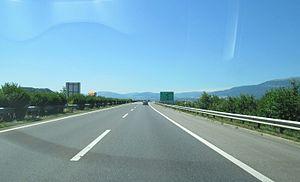
Route E23 E25 en Suisse
L'autoroute A9 est une autoroute suisse traversant le quart ouest du pays, entre le Jura vaudois et Sierre, et constitue la majeure partie de la route nationale 9. En construction entre Sierre et Brigue, son tracé suit dans les grandes lignes celui de la route principale 9. En Valais elle est appelée autoroute du Rhône. L'A9 constitue un tronçon des routes européennes 23, 25, 27 et 62.